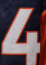
Number: 4